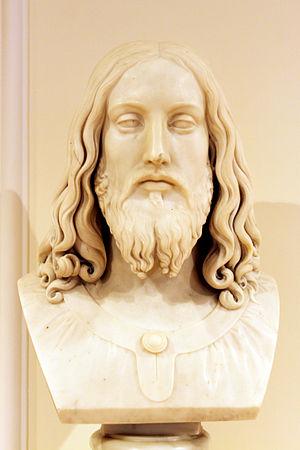
Le musée national d’art d’Azerbaïdjan est l’un des plus grands musées d’art d'Azerbaïdjan. Dix-sept mille objets y sont stockés. Le musée est fondé en 1936 et depuis 1943, il porte le nom de Roustam Moustafaïev, l’un des fondateurs de l’art décoratif théâtral en Azerbaïdjan. Le musée est installé dans deux bâtiments : l'ancien palais De Bourr et l'ancien lycée féminin Marie, construits à la fin du XIXᵉ siècle à Bakou. Le musée contient des œuvres d’art couvrant les différentes périodes de l’art de l’Orient ancien et d’Azerbaïdjan, de Russie et d’Europe occidentale. Les œuvres d'art de valeur de la collection du musée ont été exposées au Canada, à Cuba, en Syrie, en France, en Tchécoslovaquie, en Algérie, en Irak et dans d'autres pays.